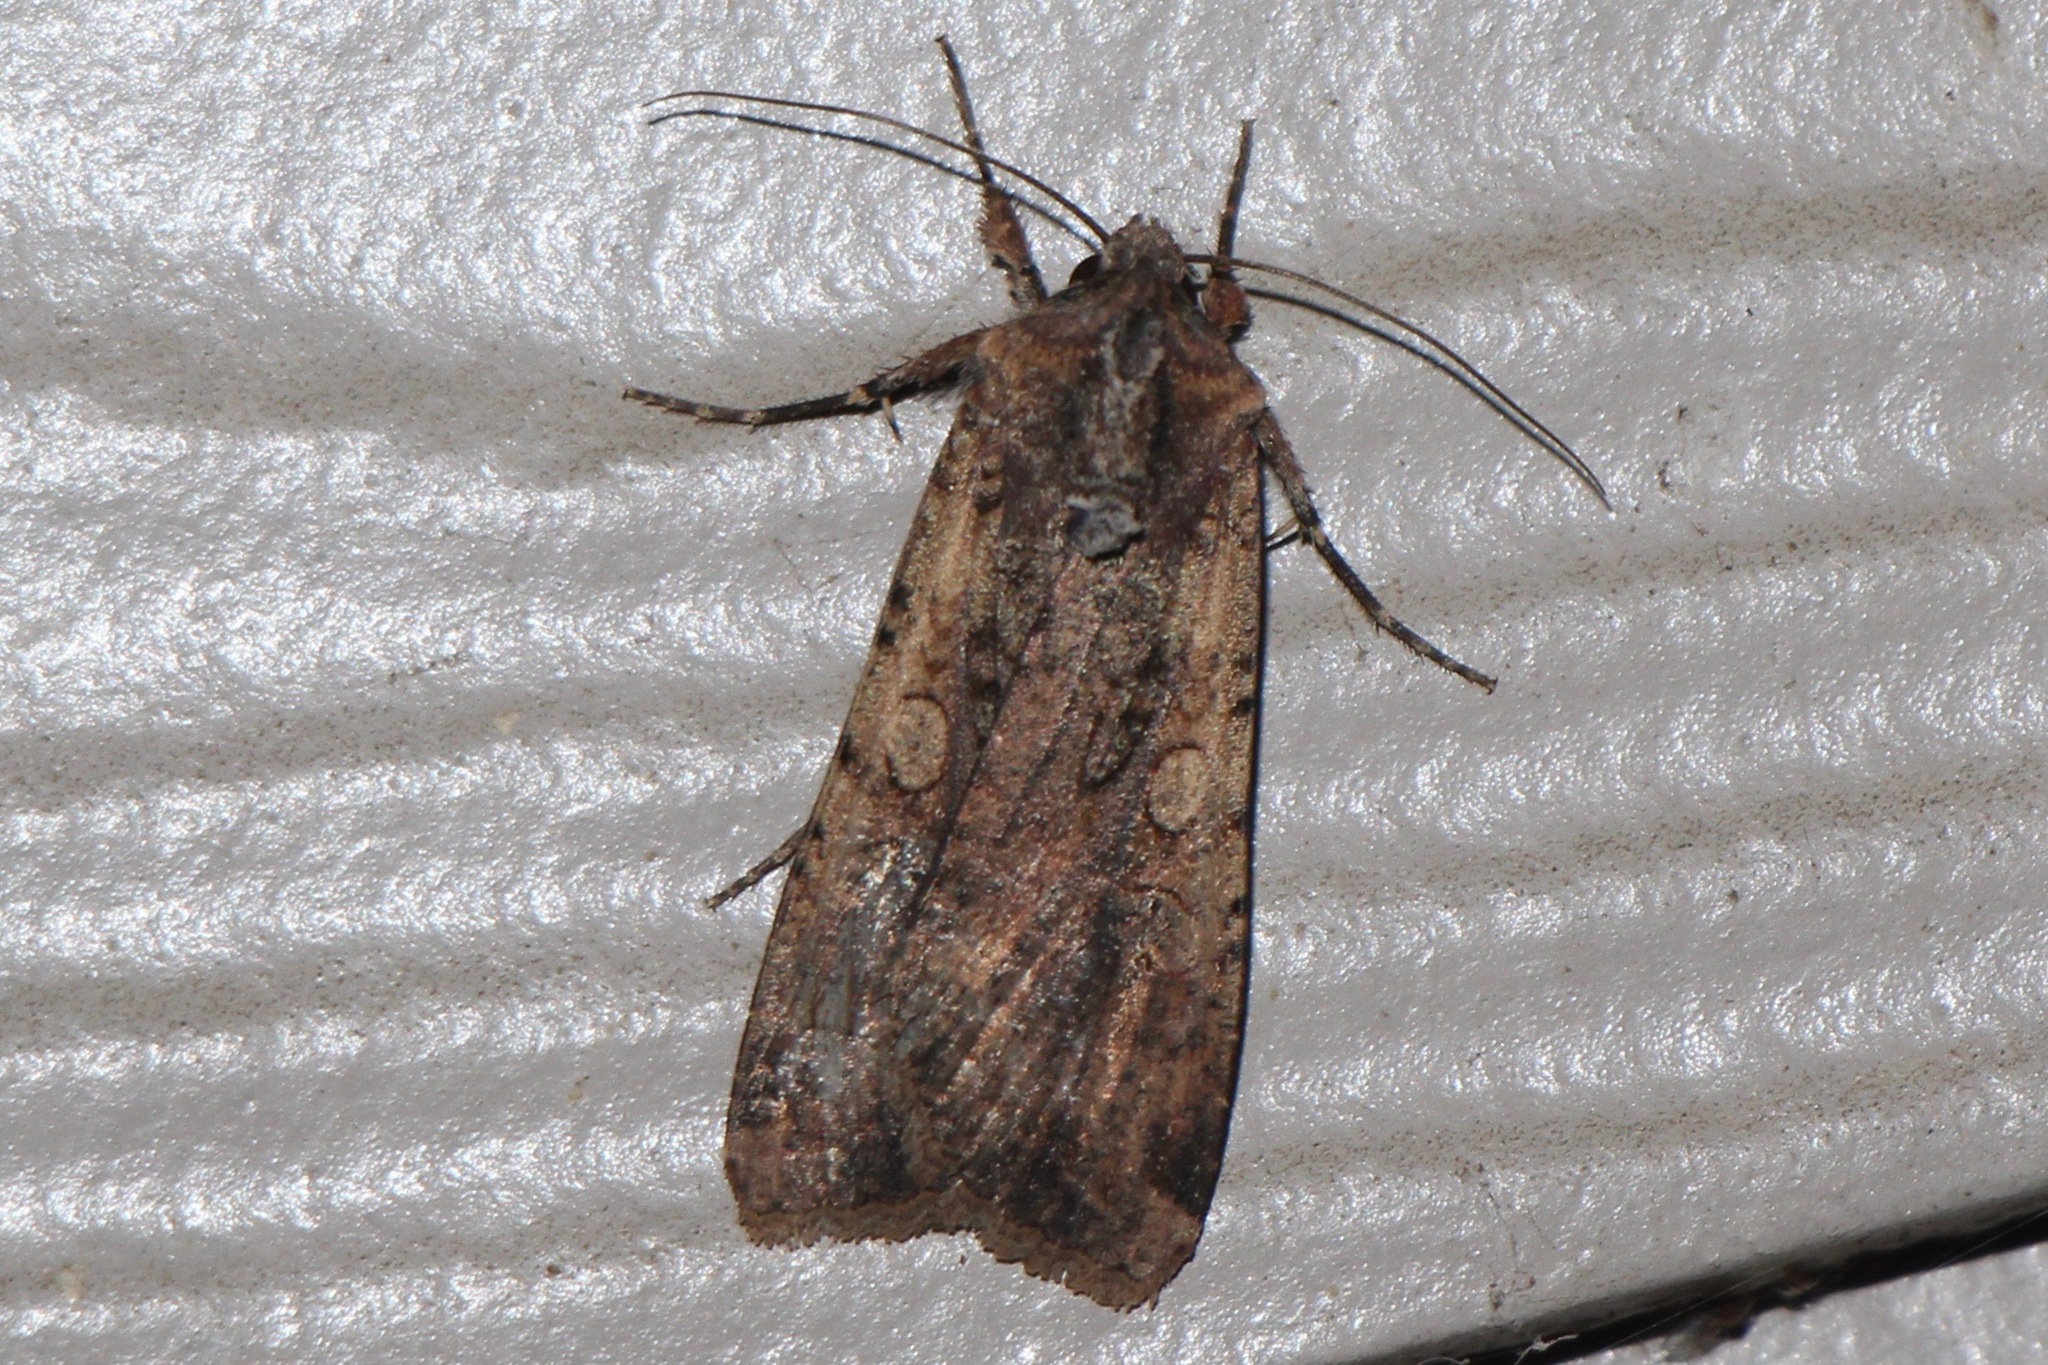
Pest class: cutworms